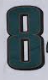
Number: 8